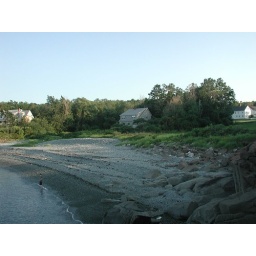
Here's the view of the beach from my rock. You can see Tim skiping stones near the water